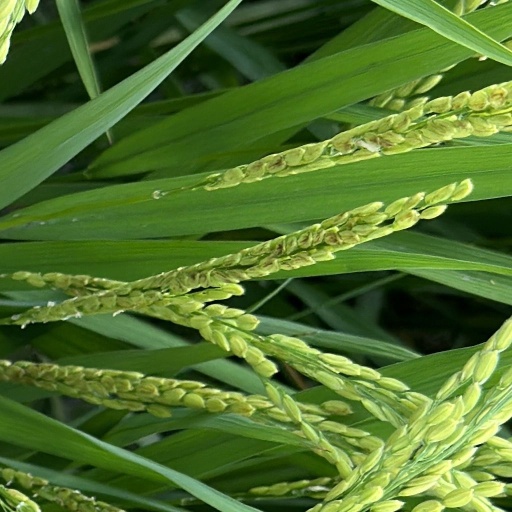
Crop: rice